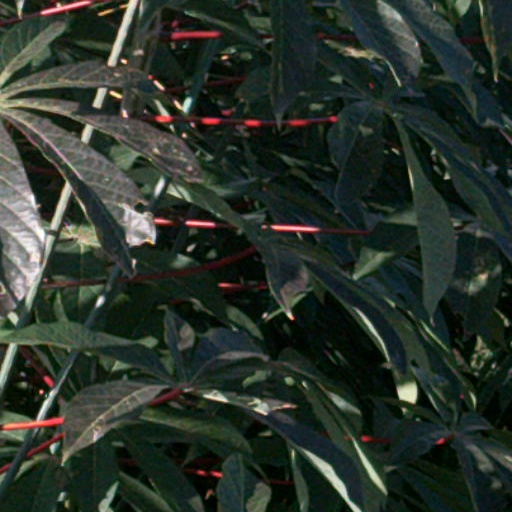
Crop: cassava